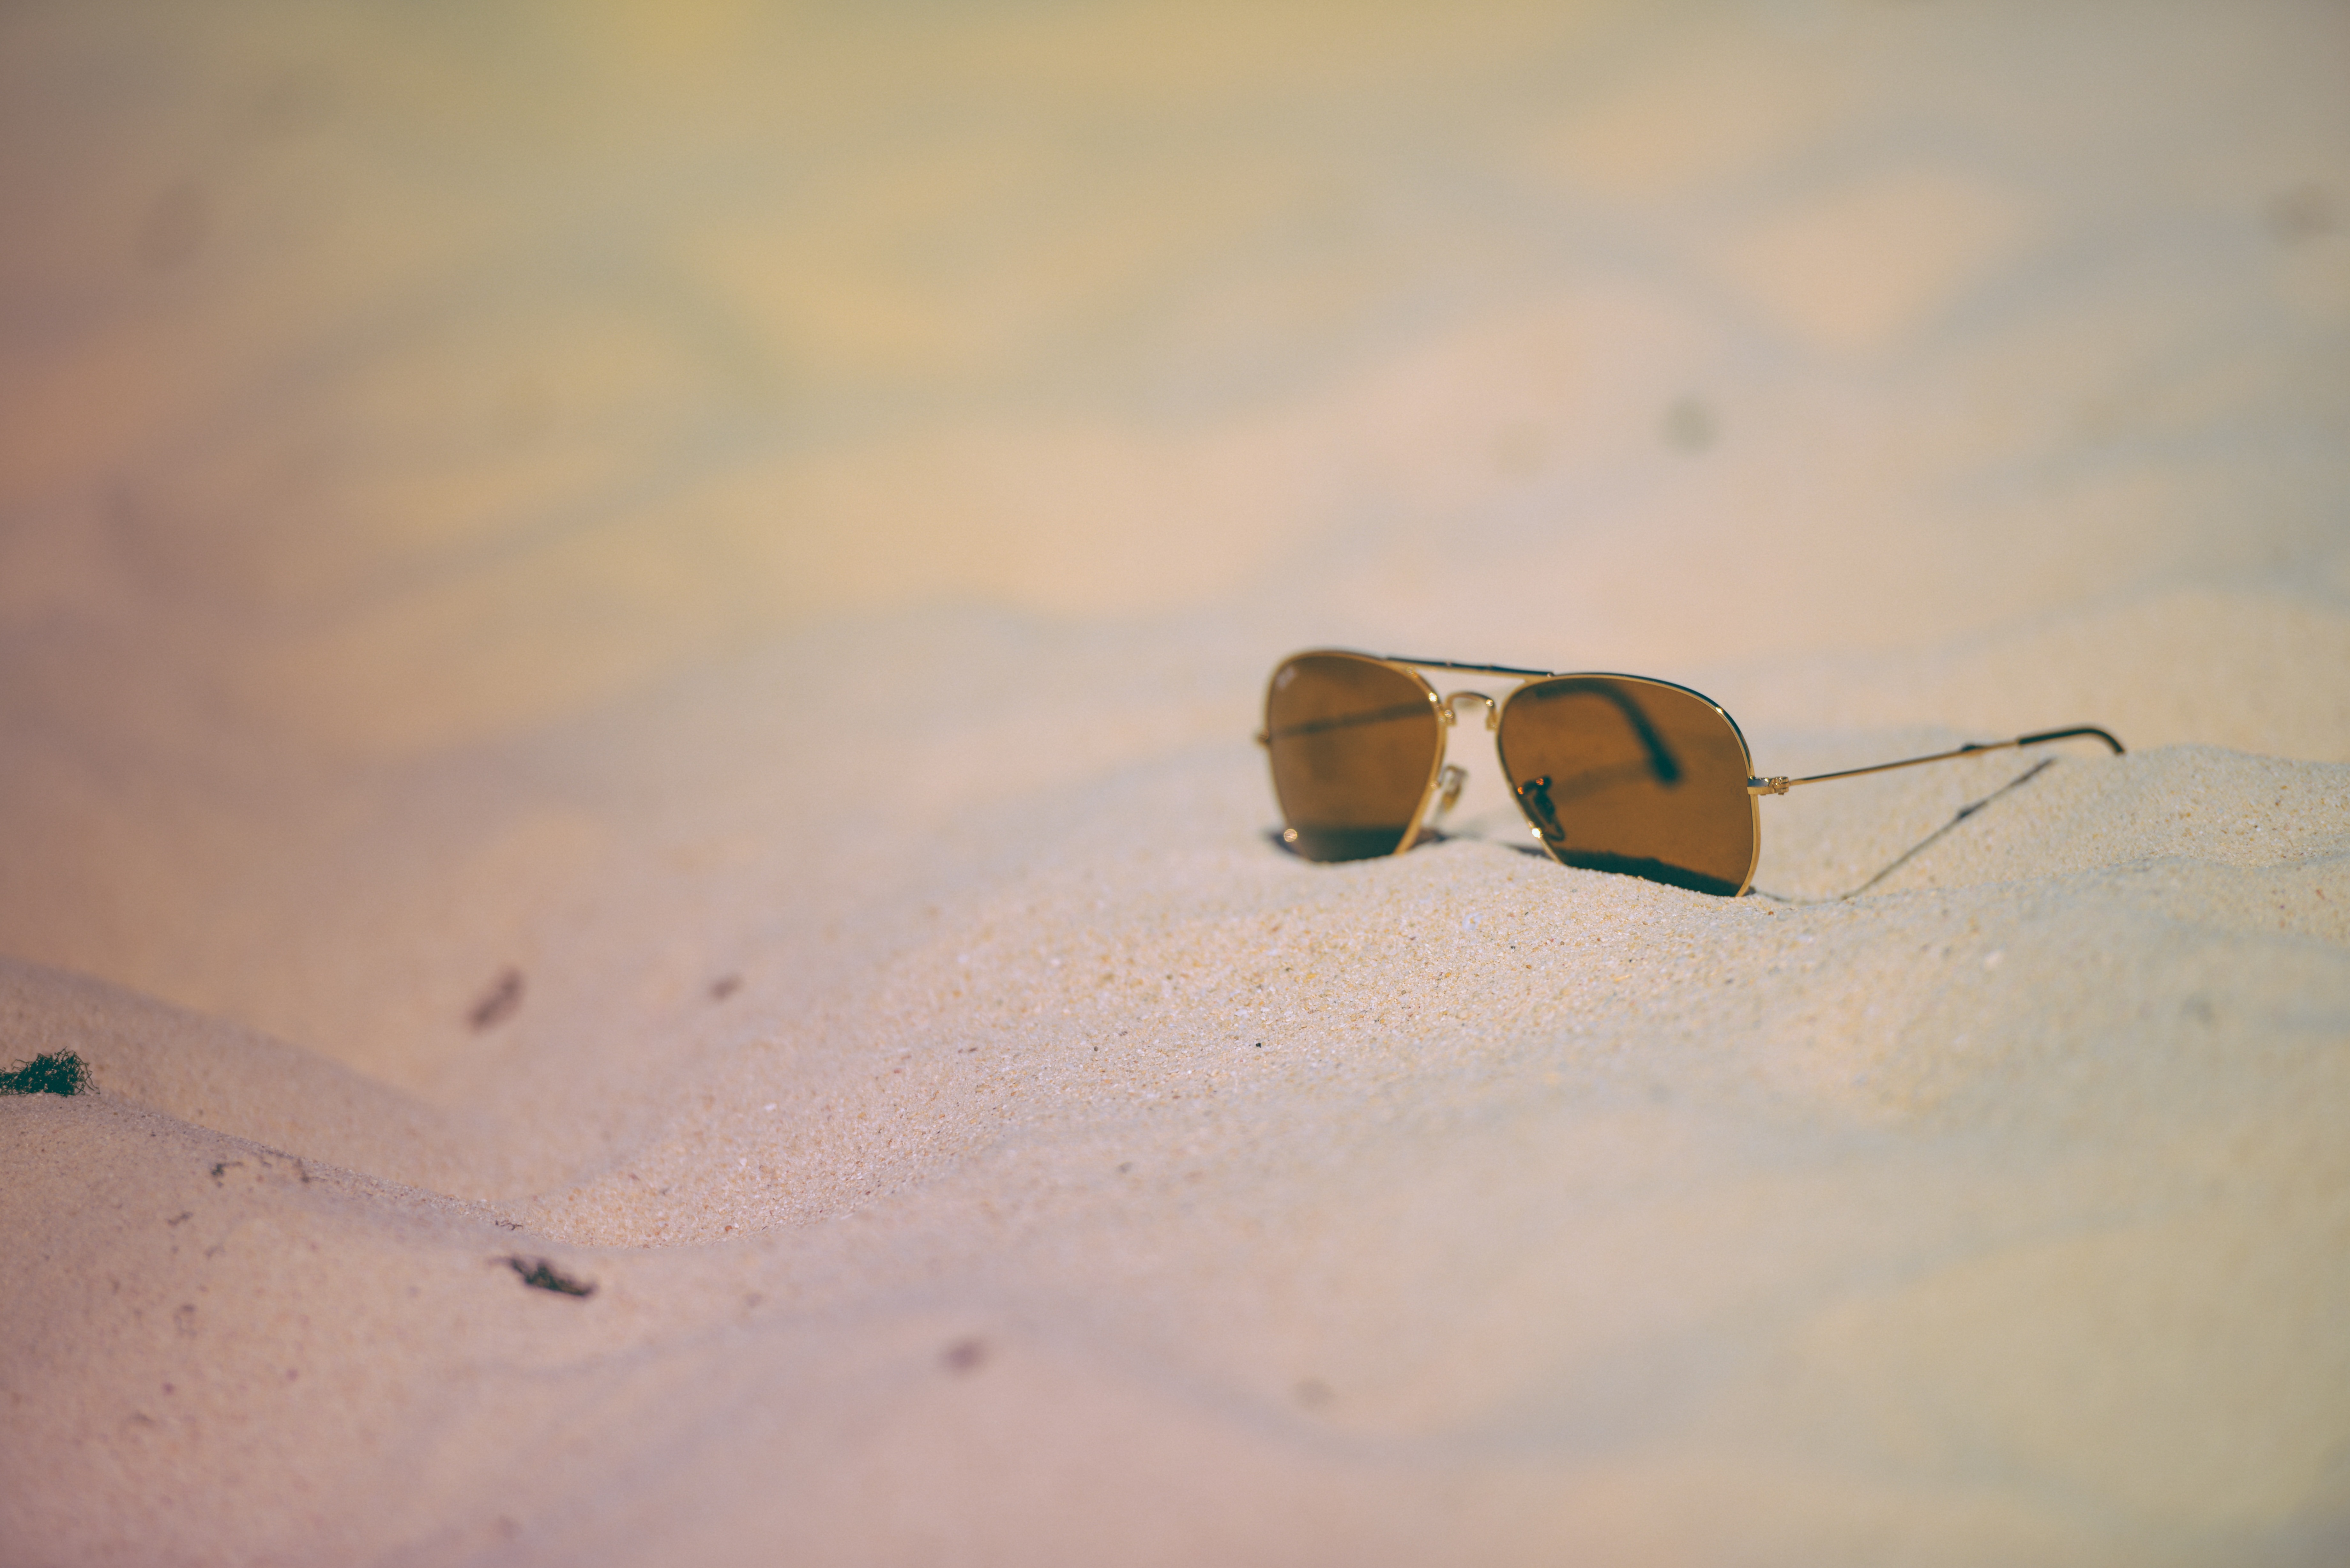
hand, beach, sand, white, photography, summer, holiday, lifestyle, close up, pilot, sunglasses, glasses, eyewear, style, aviator, macro photography, trendy, vision care